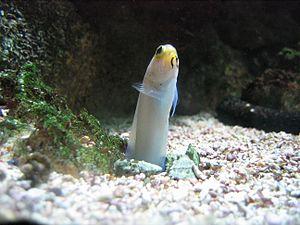
Les Opistognathidae sont une famille de poissons marins de l'ordre des Perciformes représentée par quatre genres et environ soixante espèces. Ils sont parfois appelés communément « tout-en-gueule ».